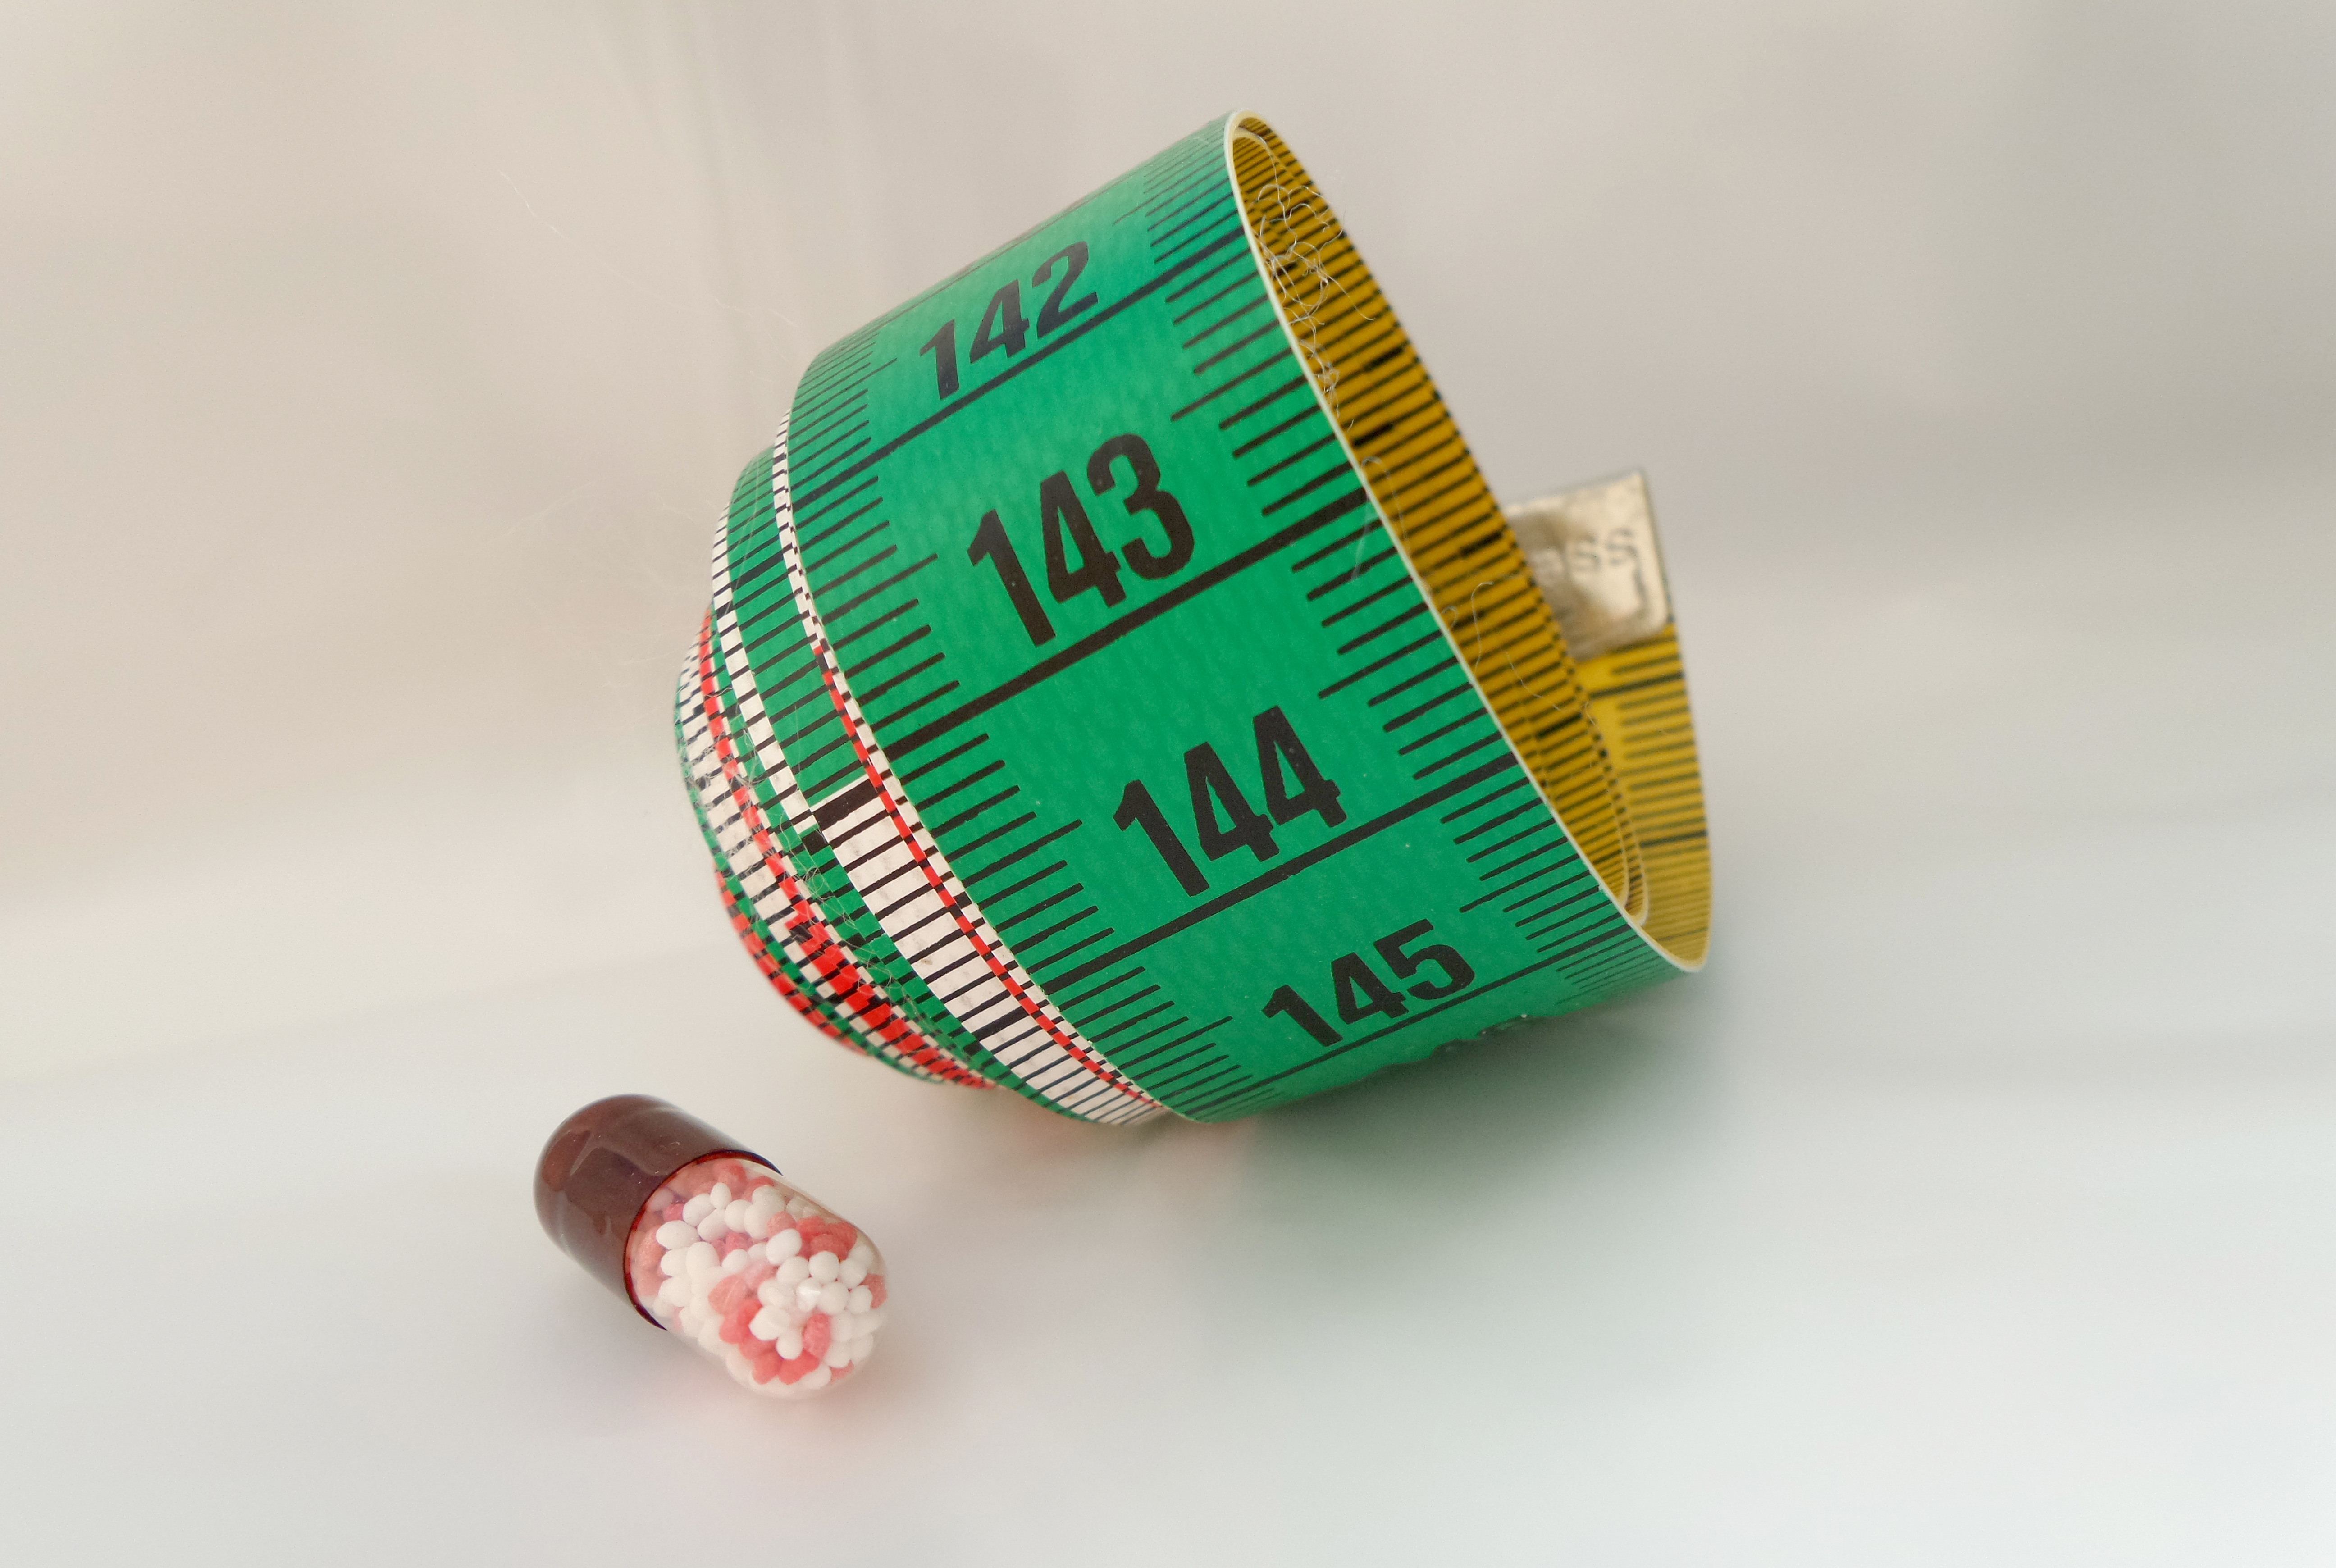
food, measure, ruler, medicine, health, measurement, label, tape, diet, medical, treatment, healthcare, dieting, obesity, pill, centimeter, anorexia